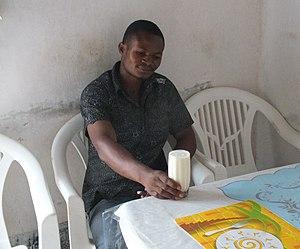
Au yaourt-bar."